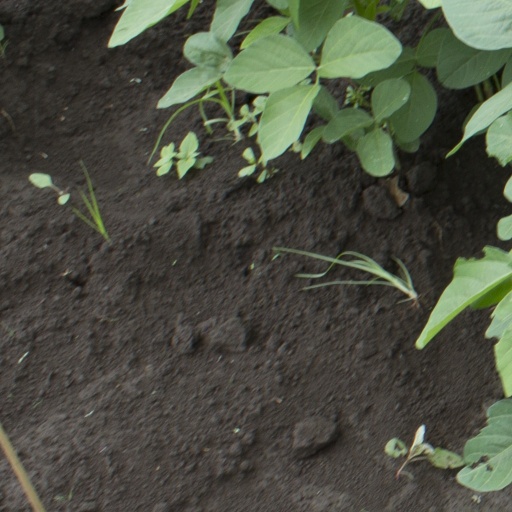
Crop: soybean